St. George's Church, Sfântu Gheorghe

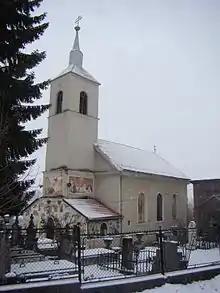
St. George’s Church

St. George's Church is a Romanian Orthodox church located at 1 Piața Andrei Șaguna, Sfântu Gheorghe, Romania. It is dedicated to Saint George.